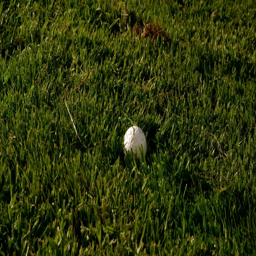
golf club hitting ball on the course in slow motion